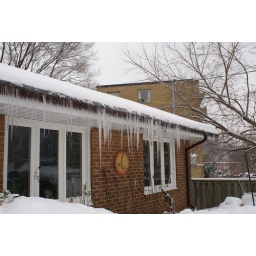
Normally my house doesn't get icicles. Pretty as they are I worry about water damage in the attic